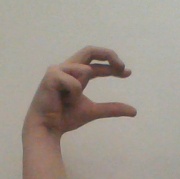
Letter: thal